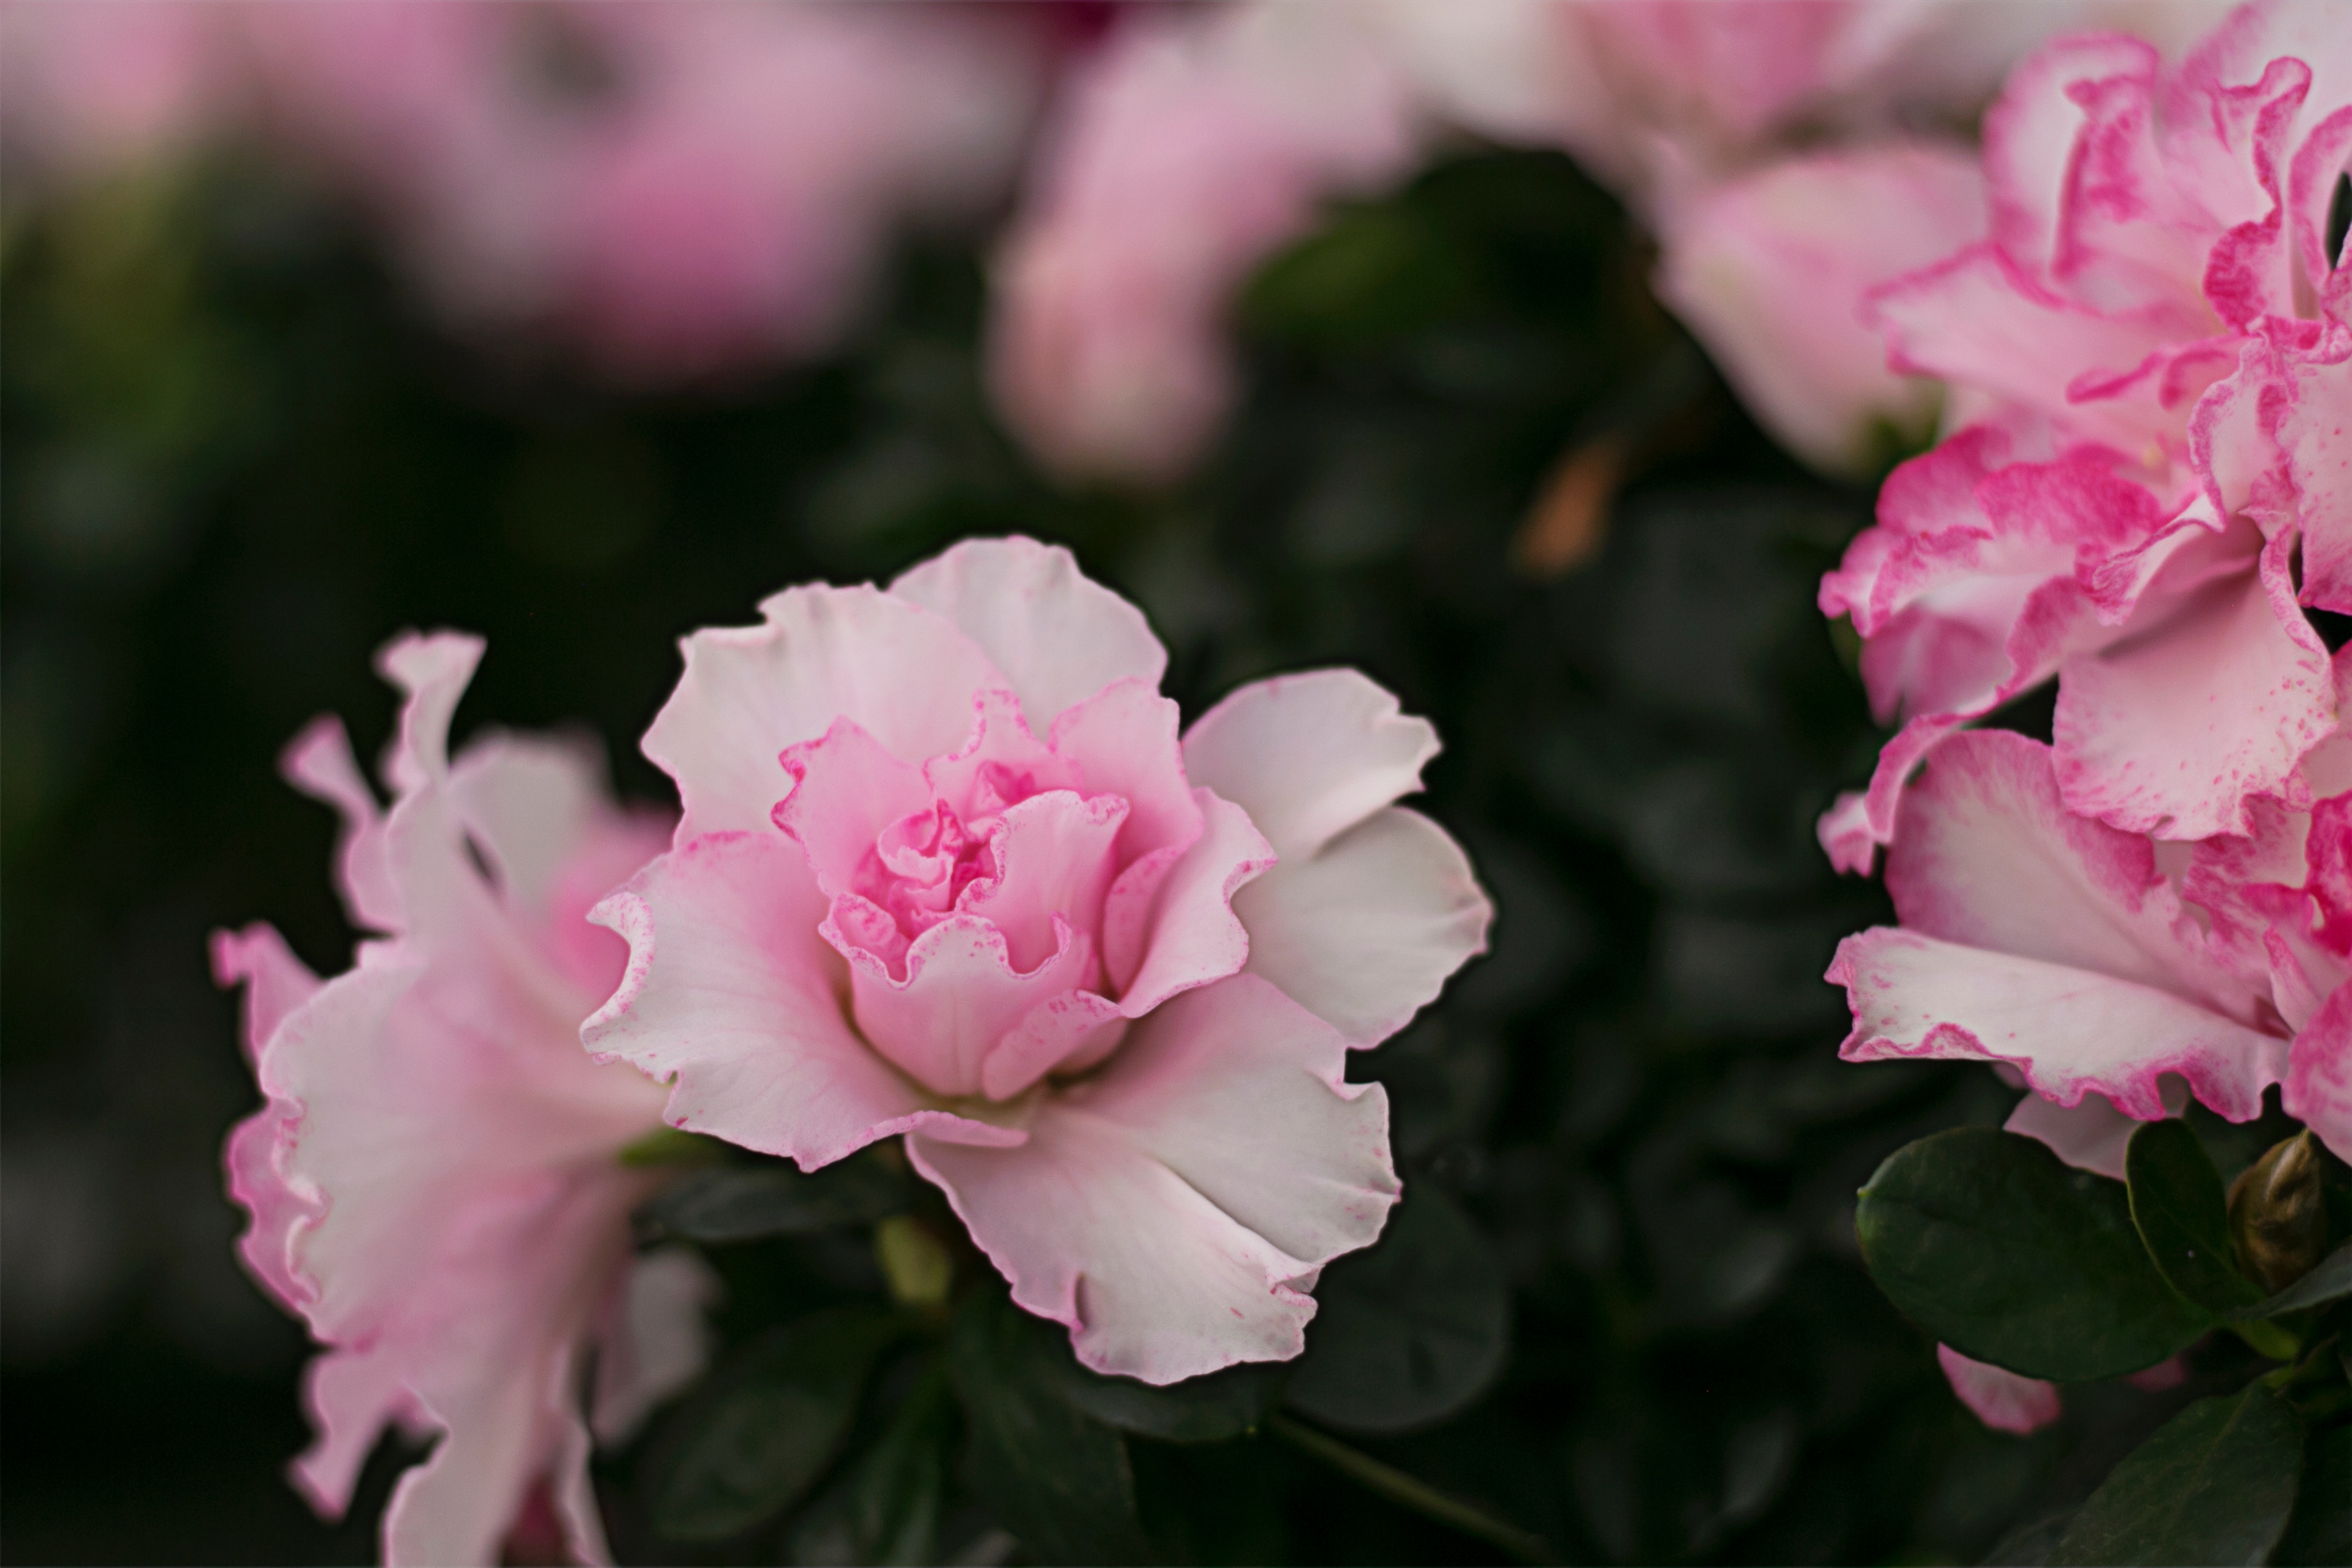
flower, flowering plant, petal, pink, plant, botany, spring, peony, Chinese peony, rose family, shrub, common peony, tree, rose, garden roses, rhododendron, annual plant, photography, branch, azalea, rosa centifolia, camellia sasanqua, rose order, pink family, camellia, herbaceous plant, blossom, floribunda, perennial plant